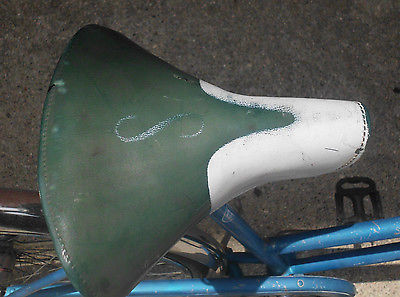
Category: bicycle